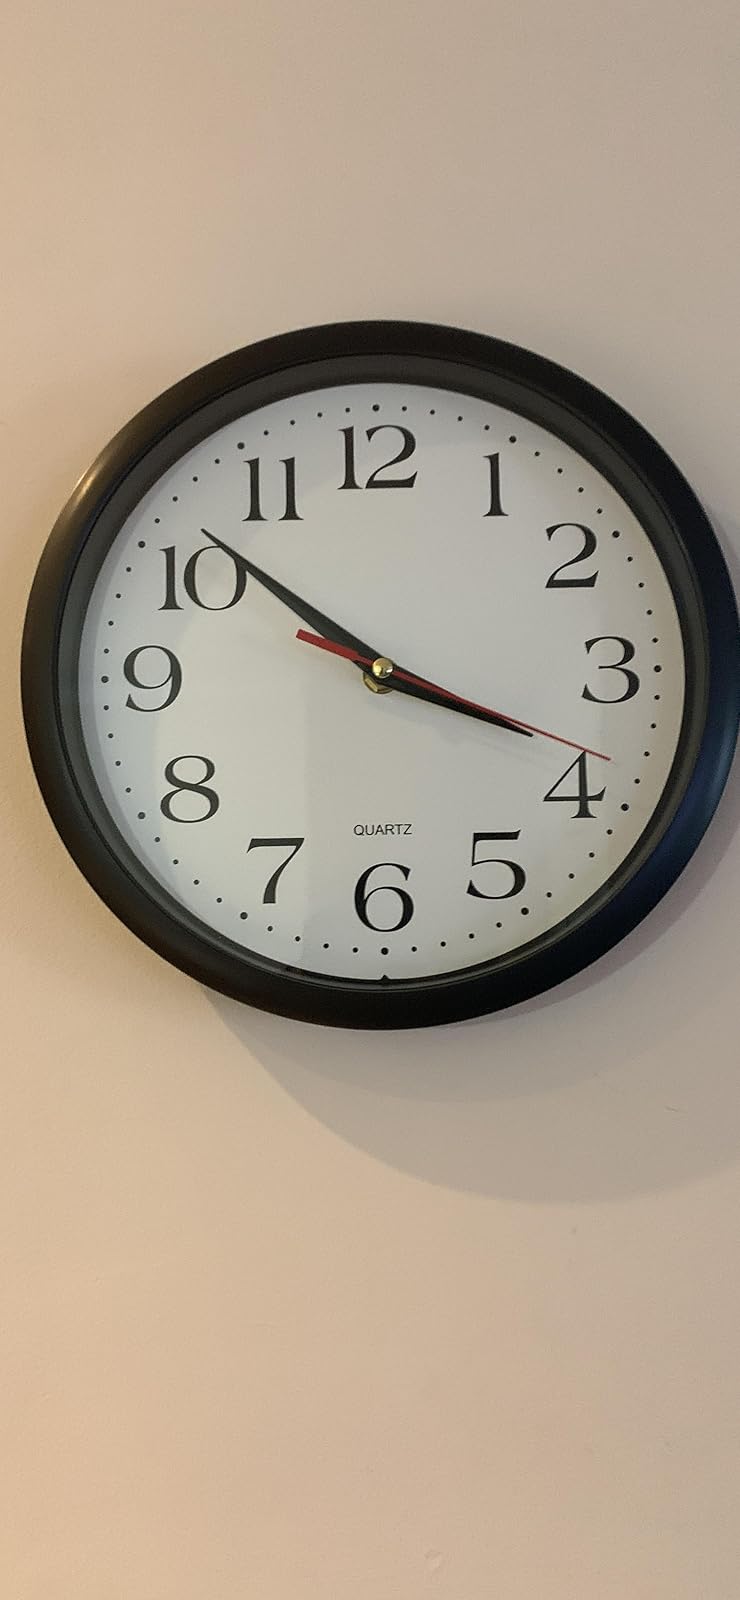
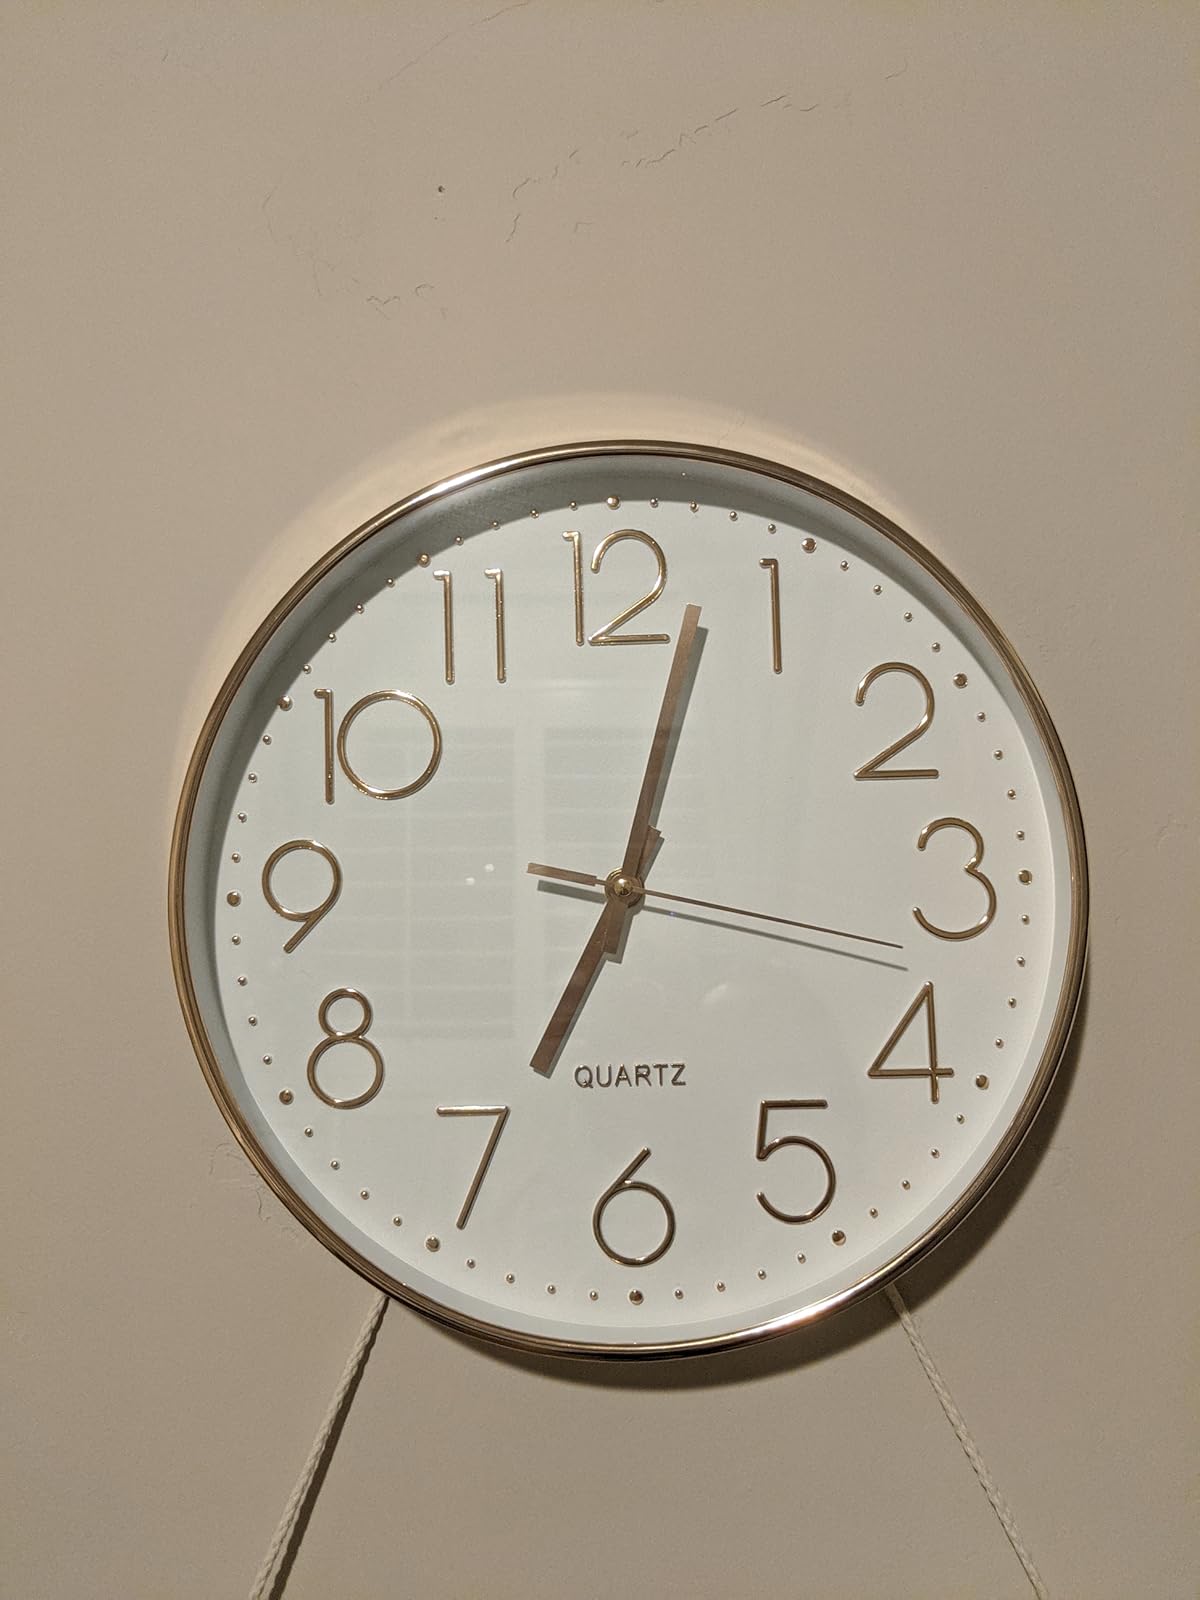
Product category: clock
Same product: no